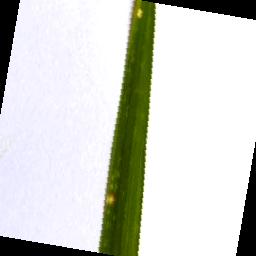
Label: Rice___Leaf_Blast